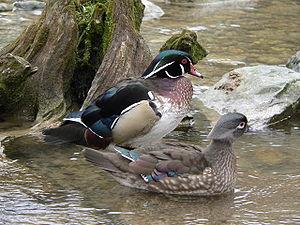
Cette liste de la faune française regroupe les espèces de Galloanserae peuplant la France métropolitaine.